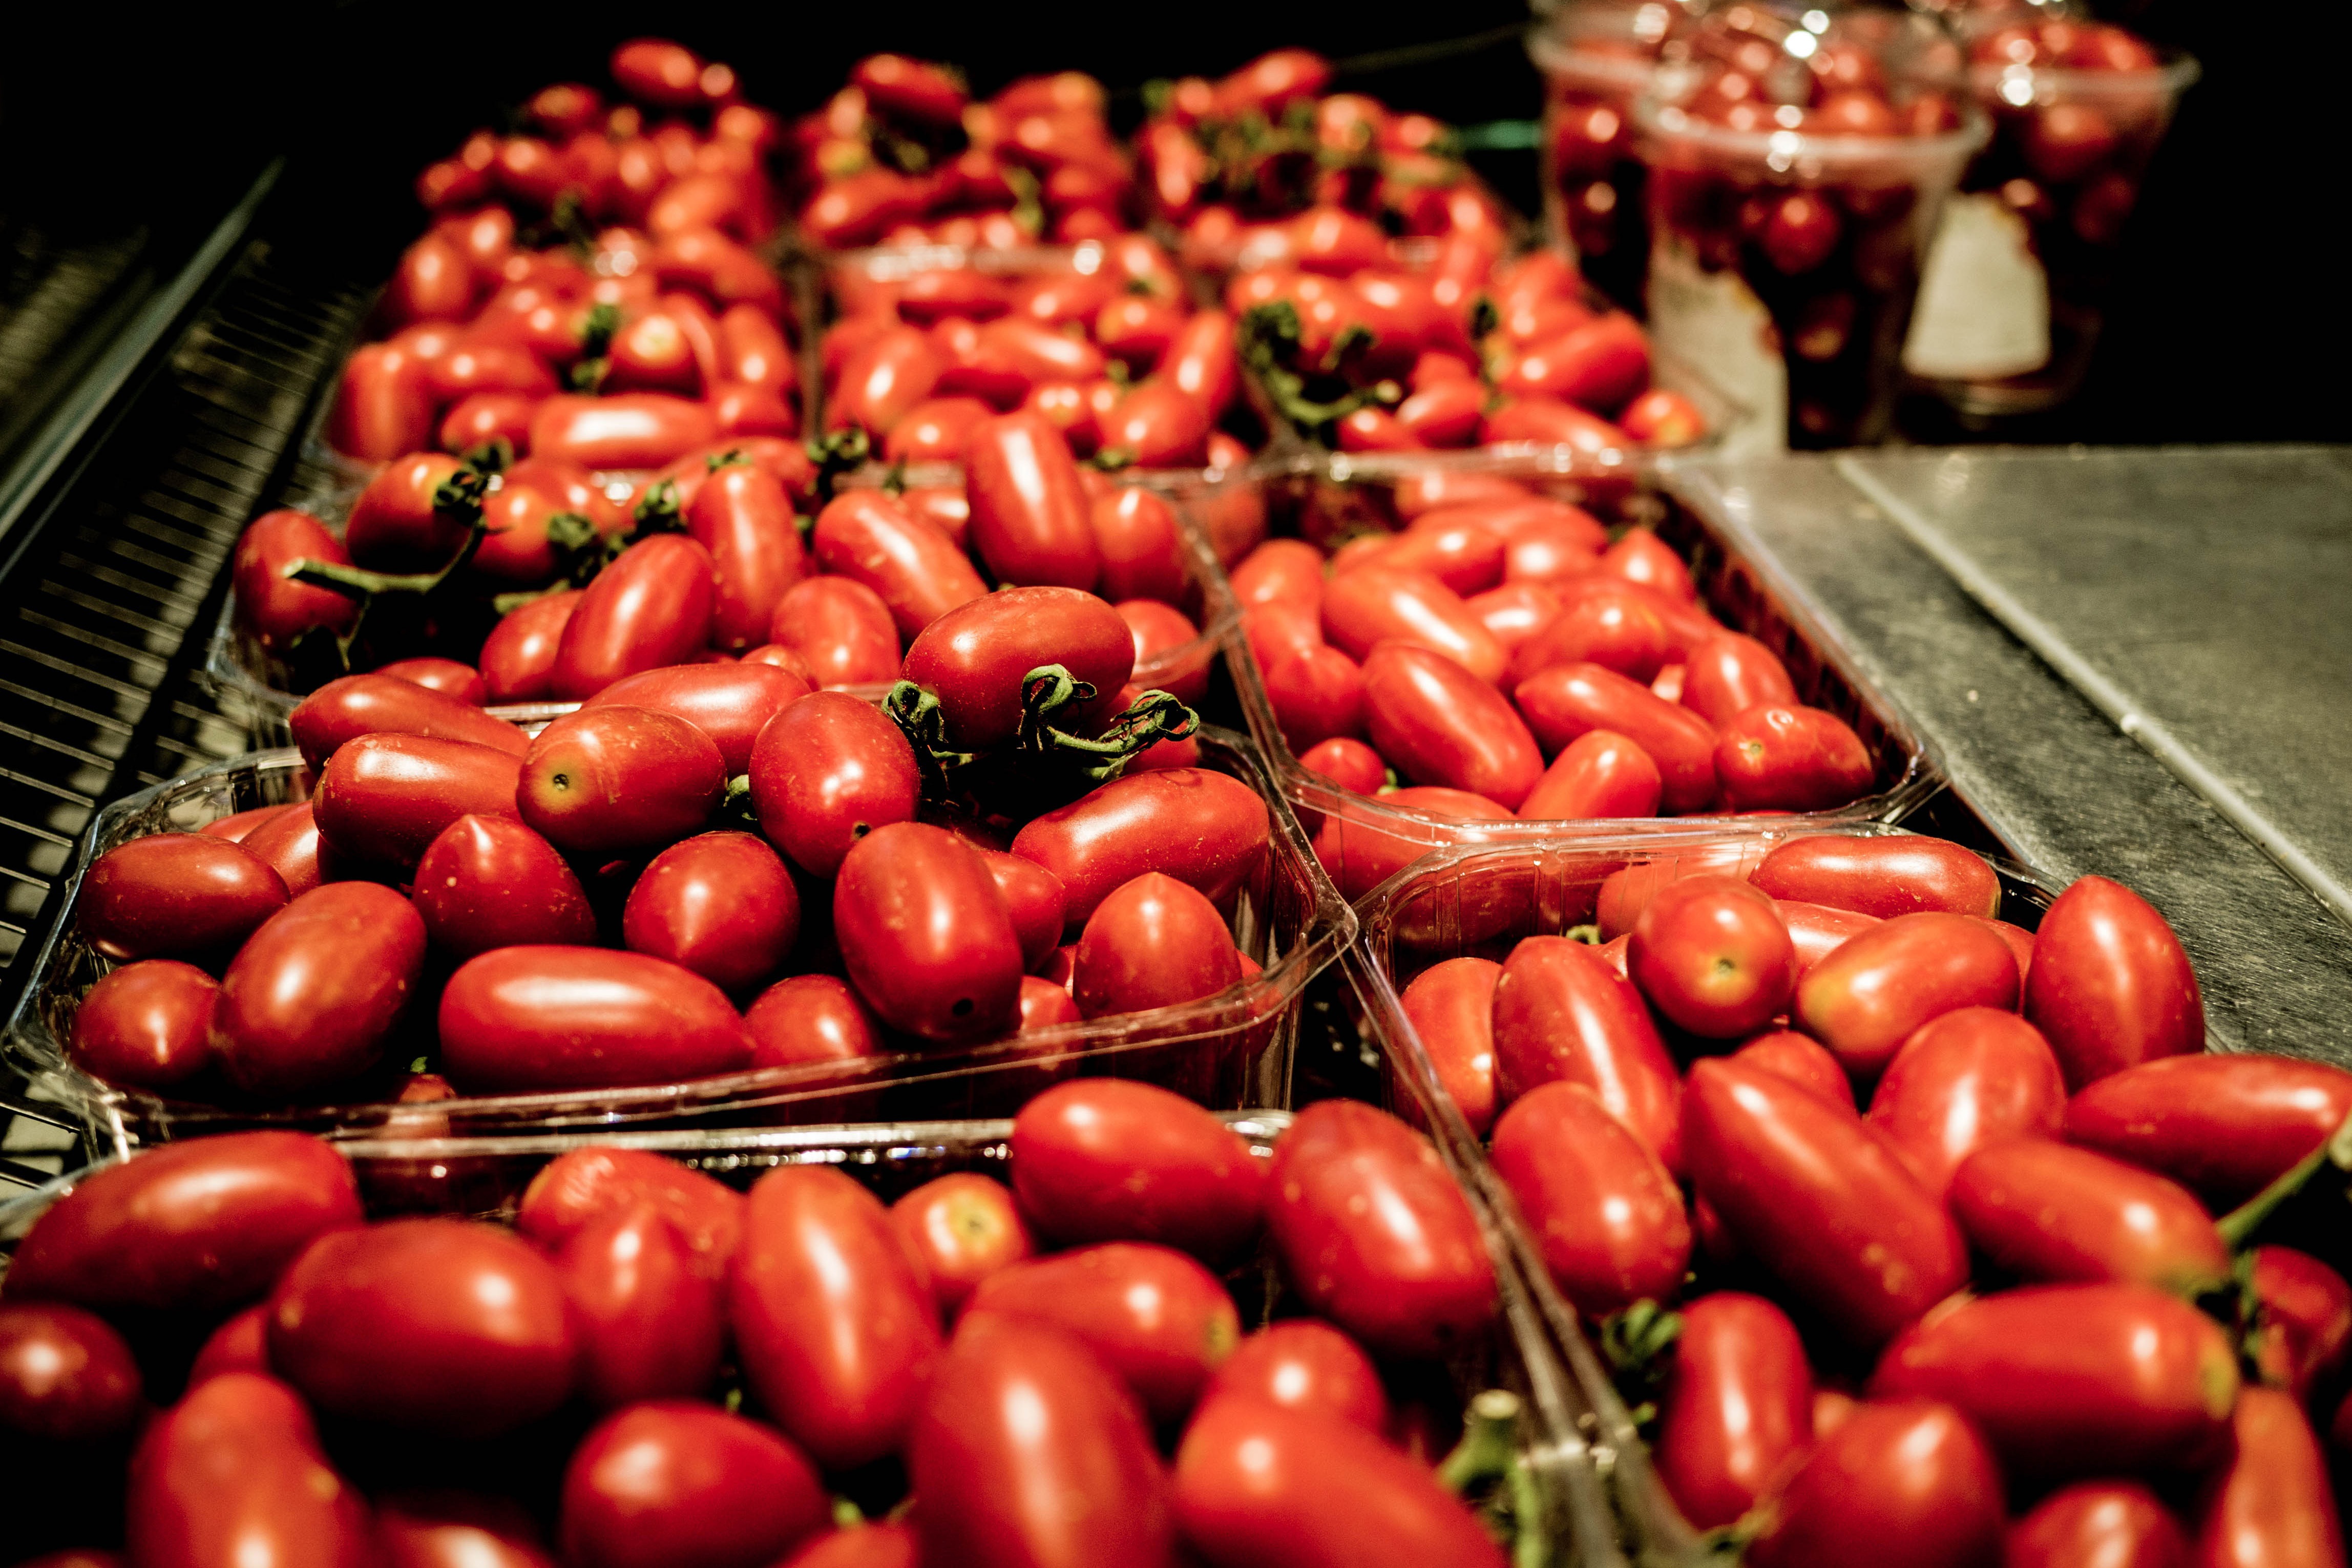
natural foods, food, local food, fruit, plant, vegetable, produce, plum tomato, solanum, tomato, vegan nutrition, whole food, vegetarian food, ingredient, superfood, nightshade family